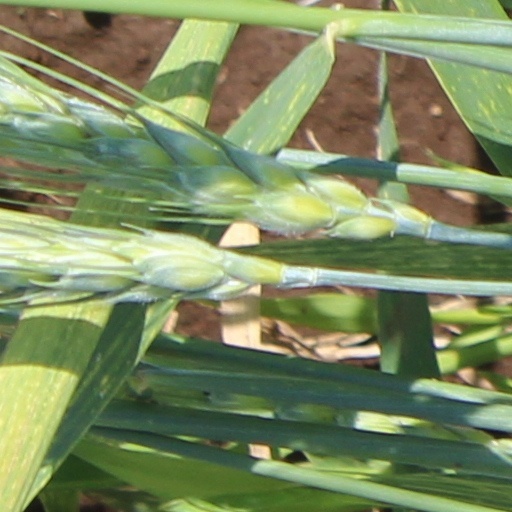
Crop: wheat